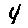
Label: 4